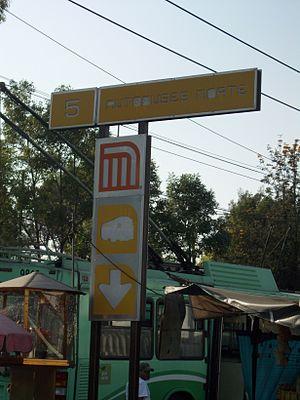
Autobuses del Norte est une station de la Ligne 5 du métro de Mexico. Il est situé au nord de Mexico, dans la délégation Gustavo A. Madero.